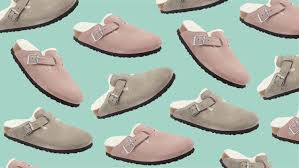
Label: Clog